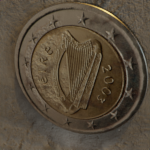
Coin value: 2euro
Country: ie
Edition: standard